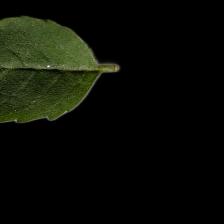
Plant: Tulsi